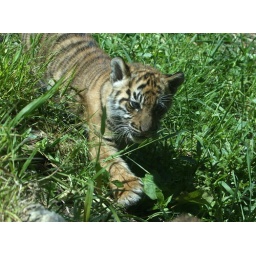
Sumatran tiger cub walking in the grass at the San Francisco Zoo.